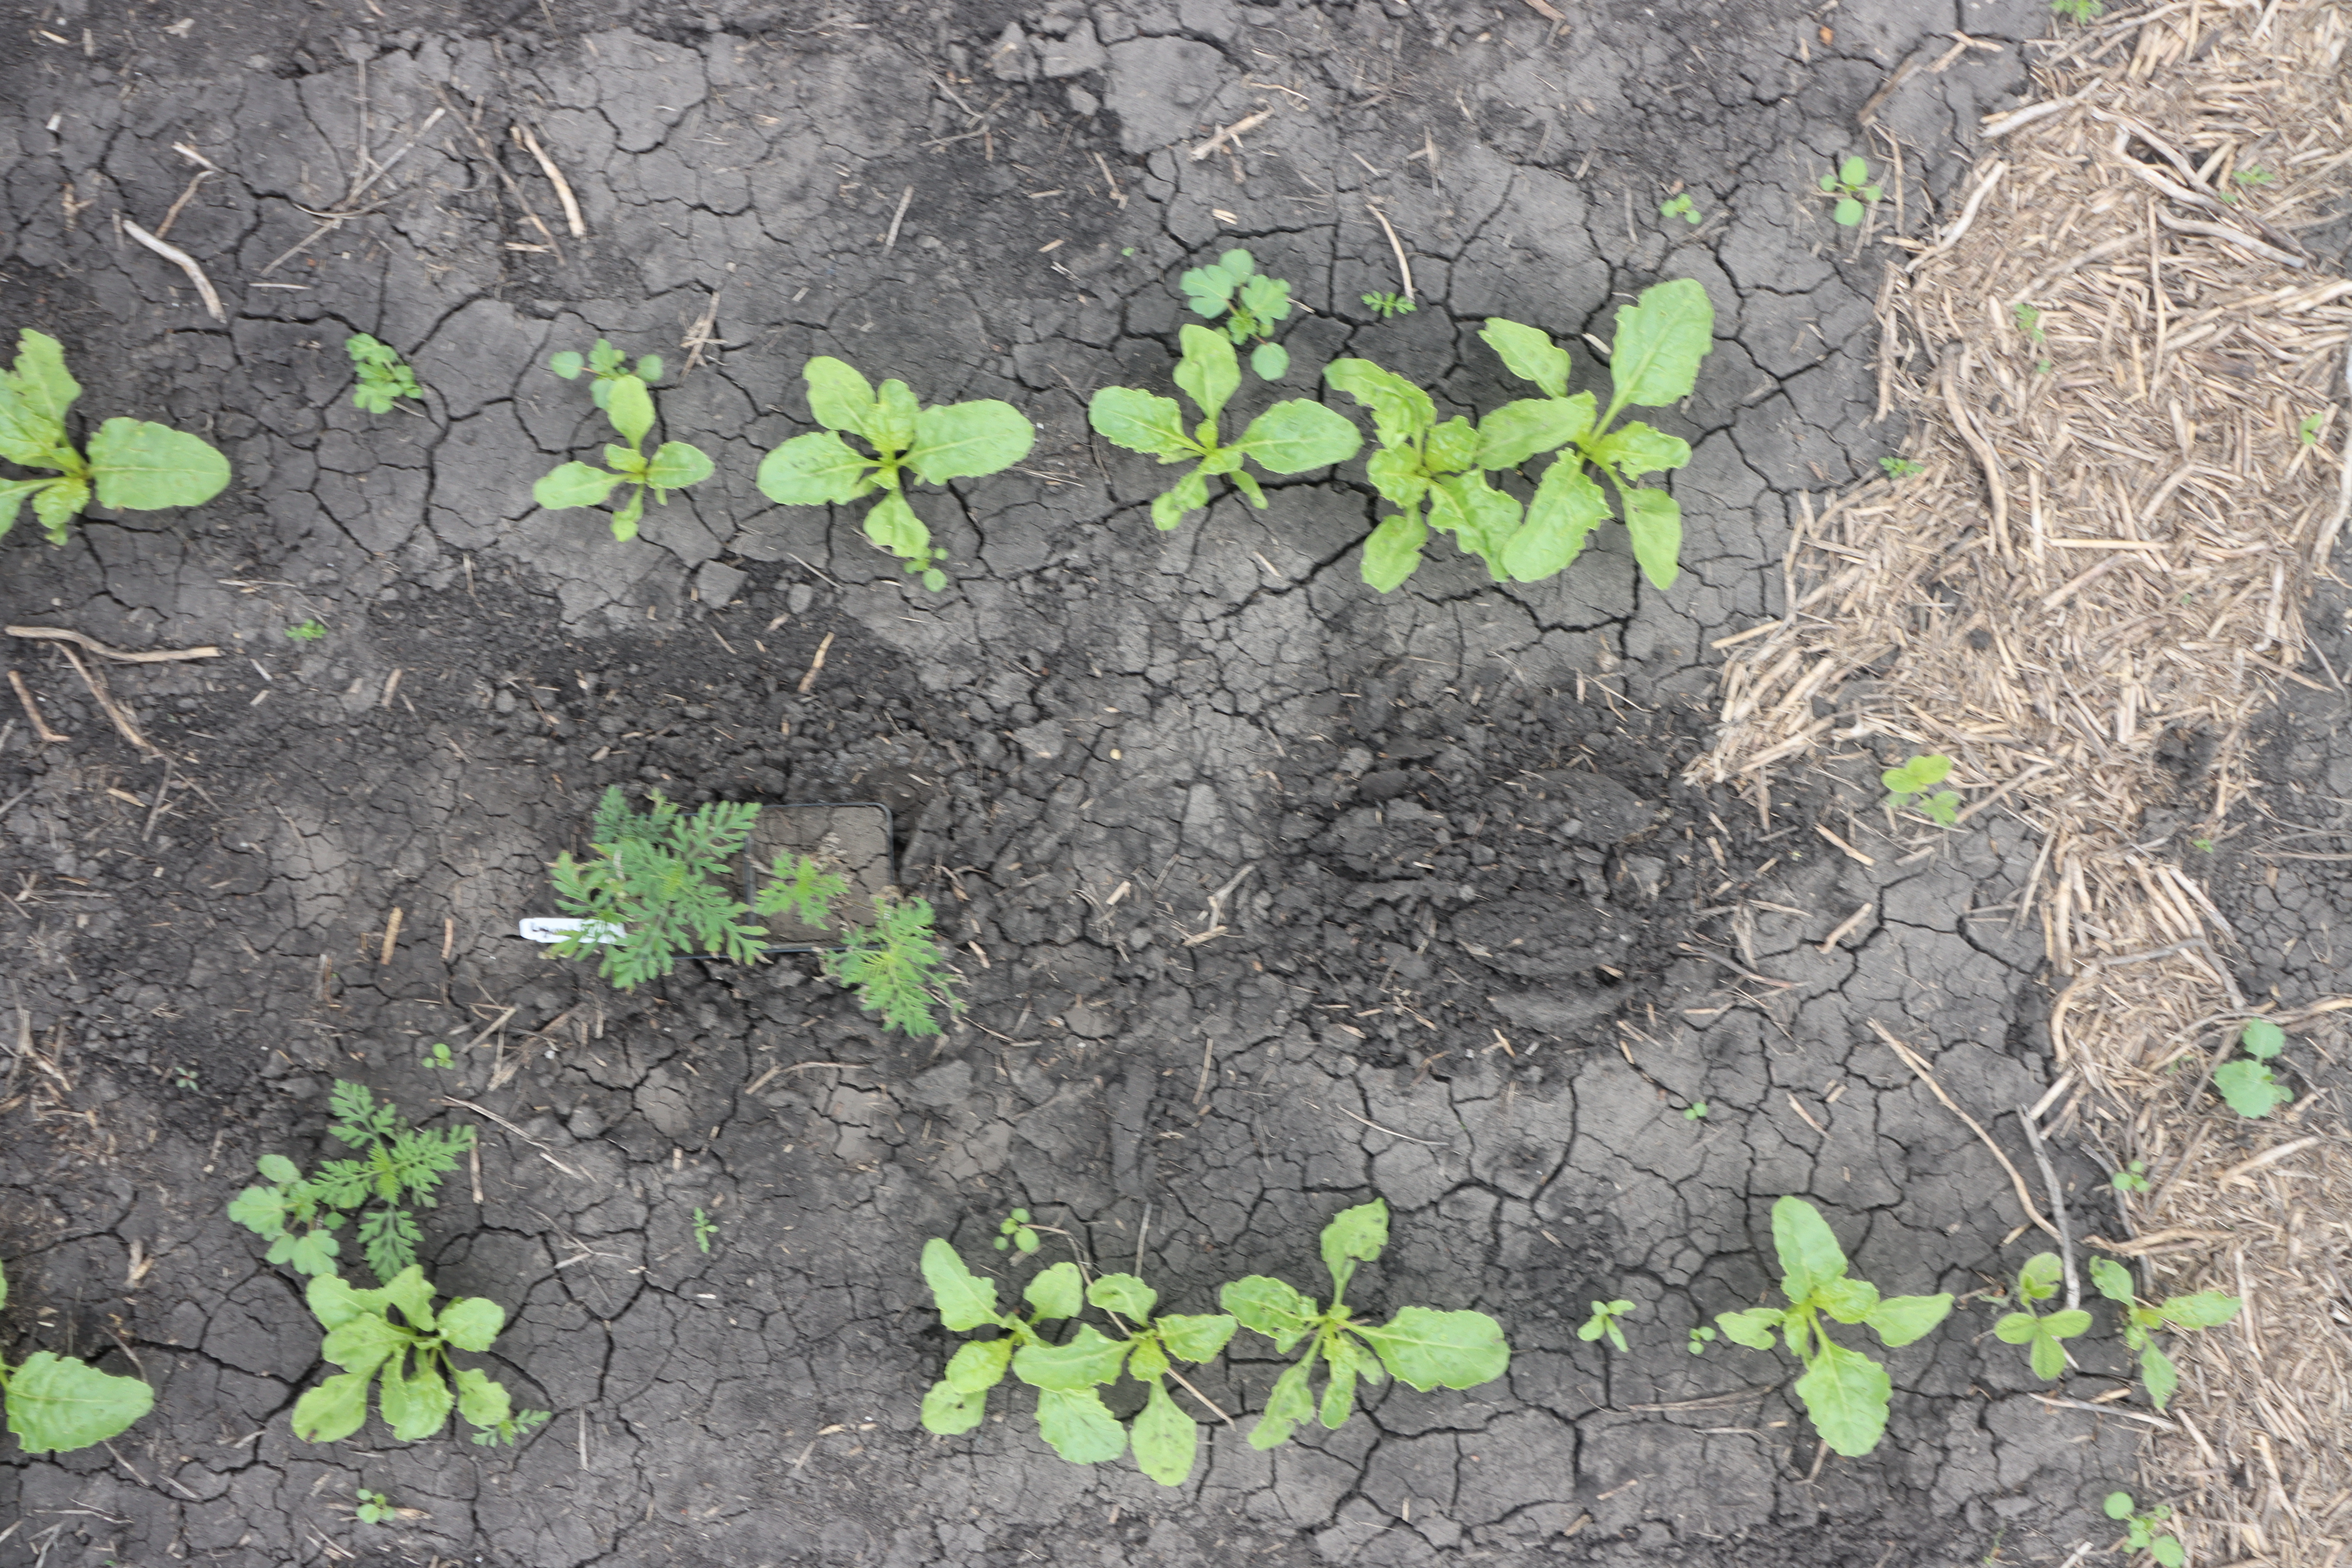
Crop: Sugar beet
Objects: Sugar beet, Sugar beet, Sugar beet, Sugar beet, Sugar beet, Sugar beet, Sugar beet, Sugar beet, Sugar beet, Kochia, Ragweed, Ragweed, Sugar beet, Sugar beet, Sugar beet